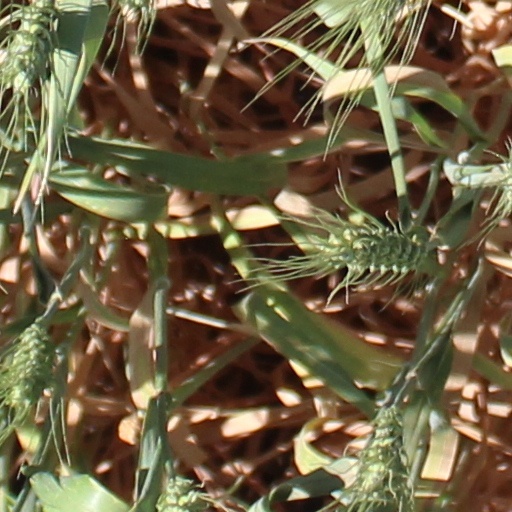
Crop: wheat